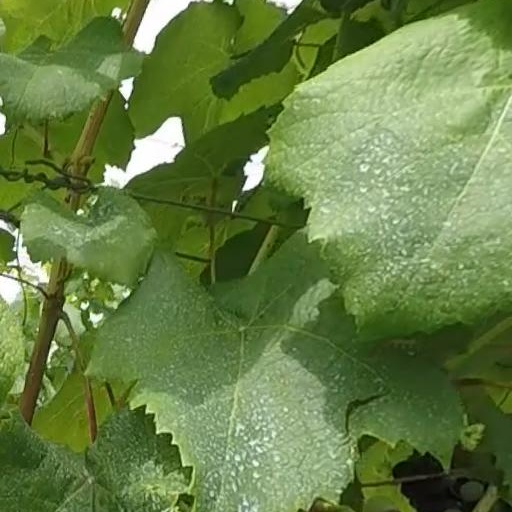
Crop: grape